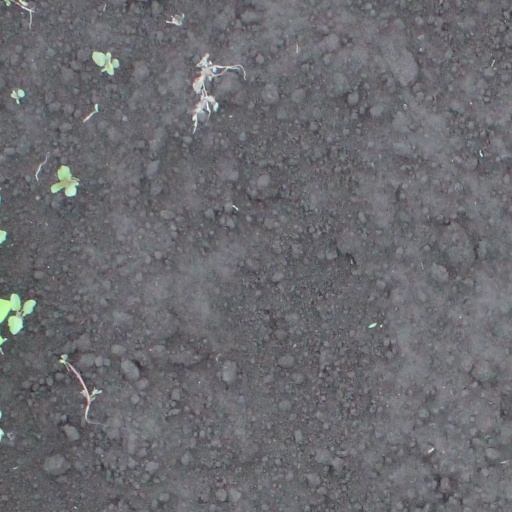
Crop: soybean